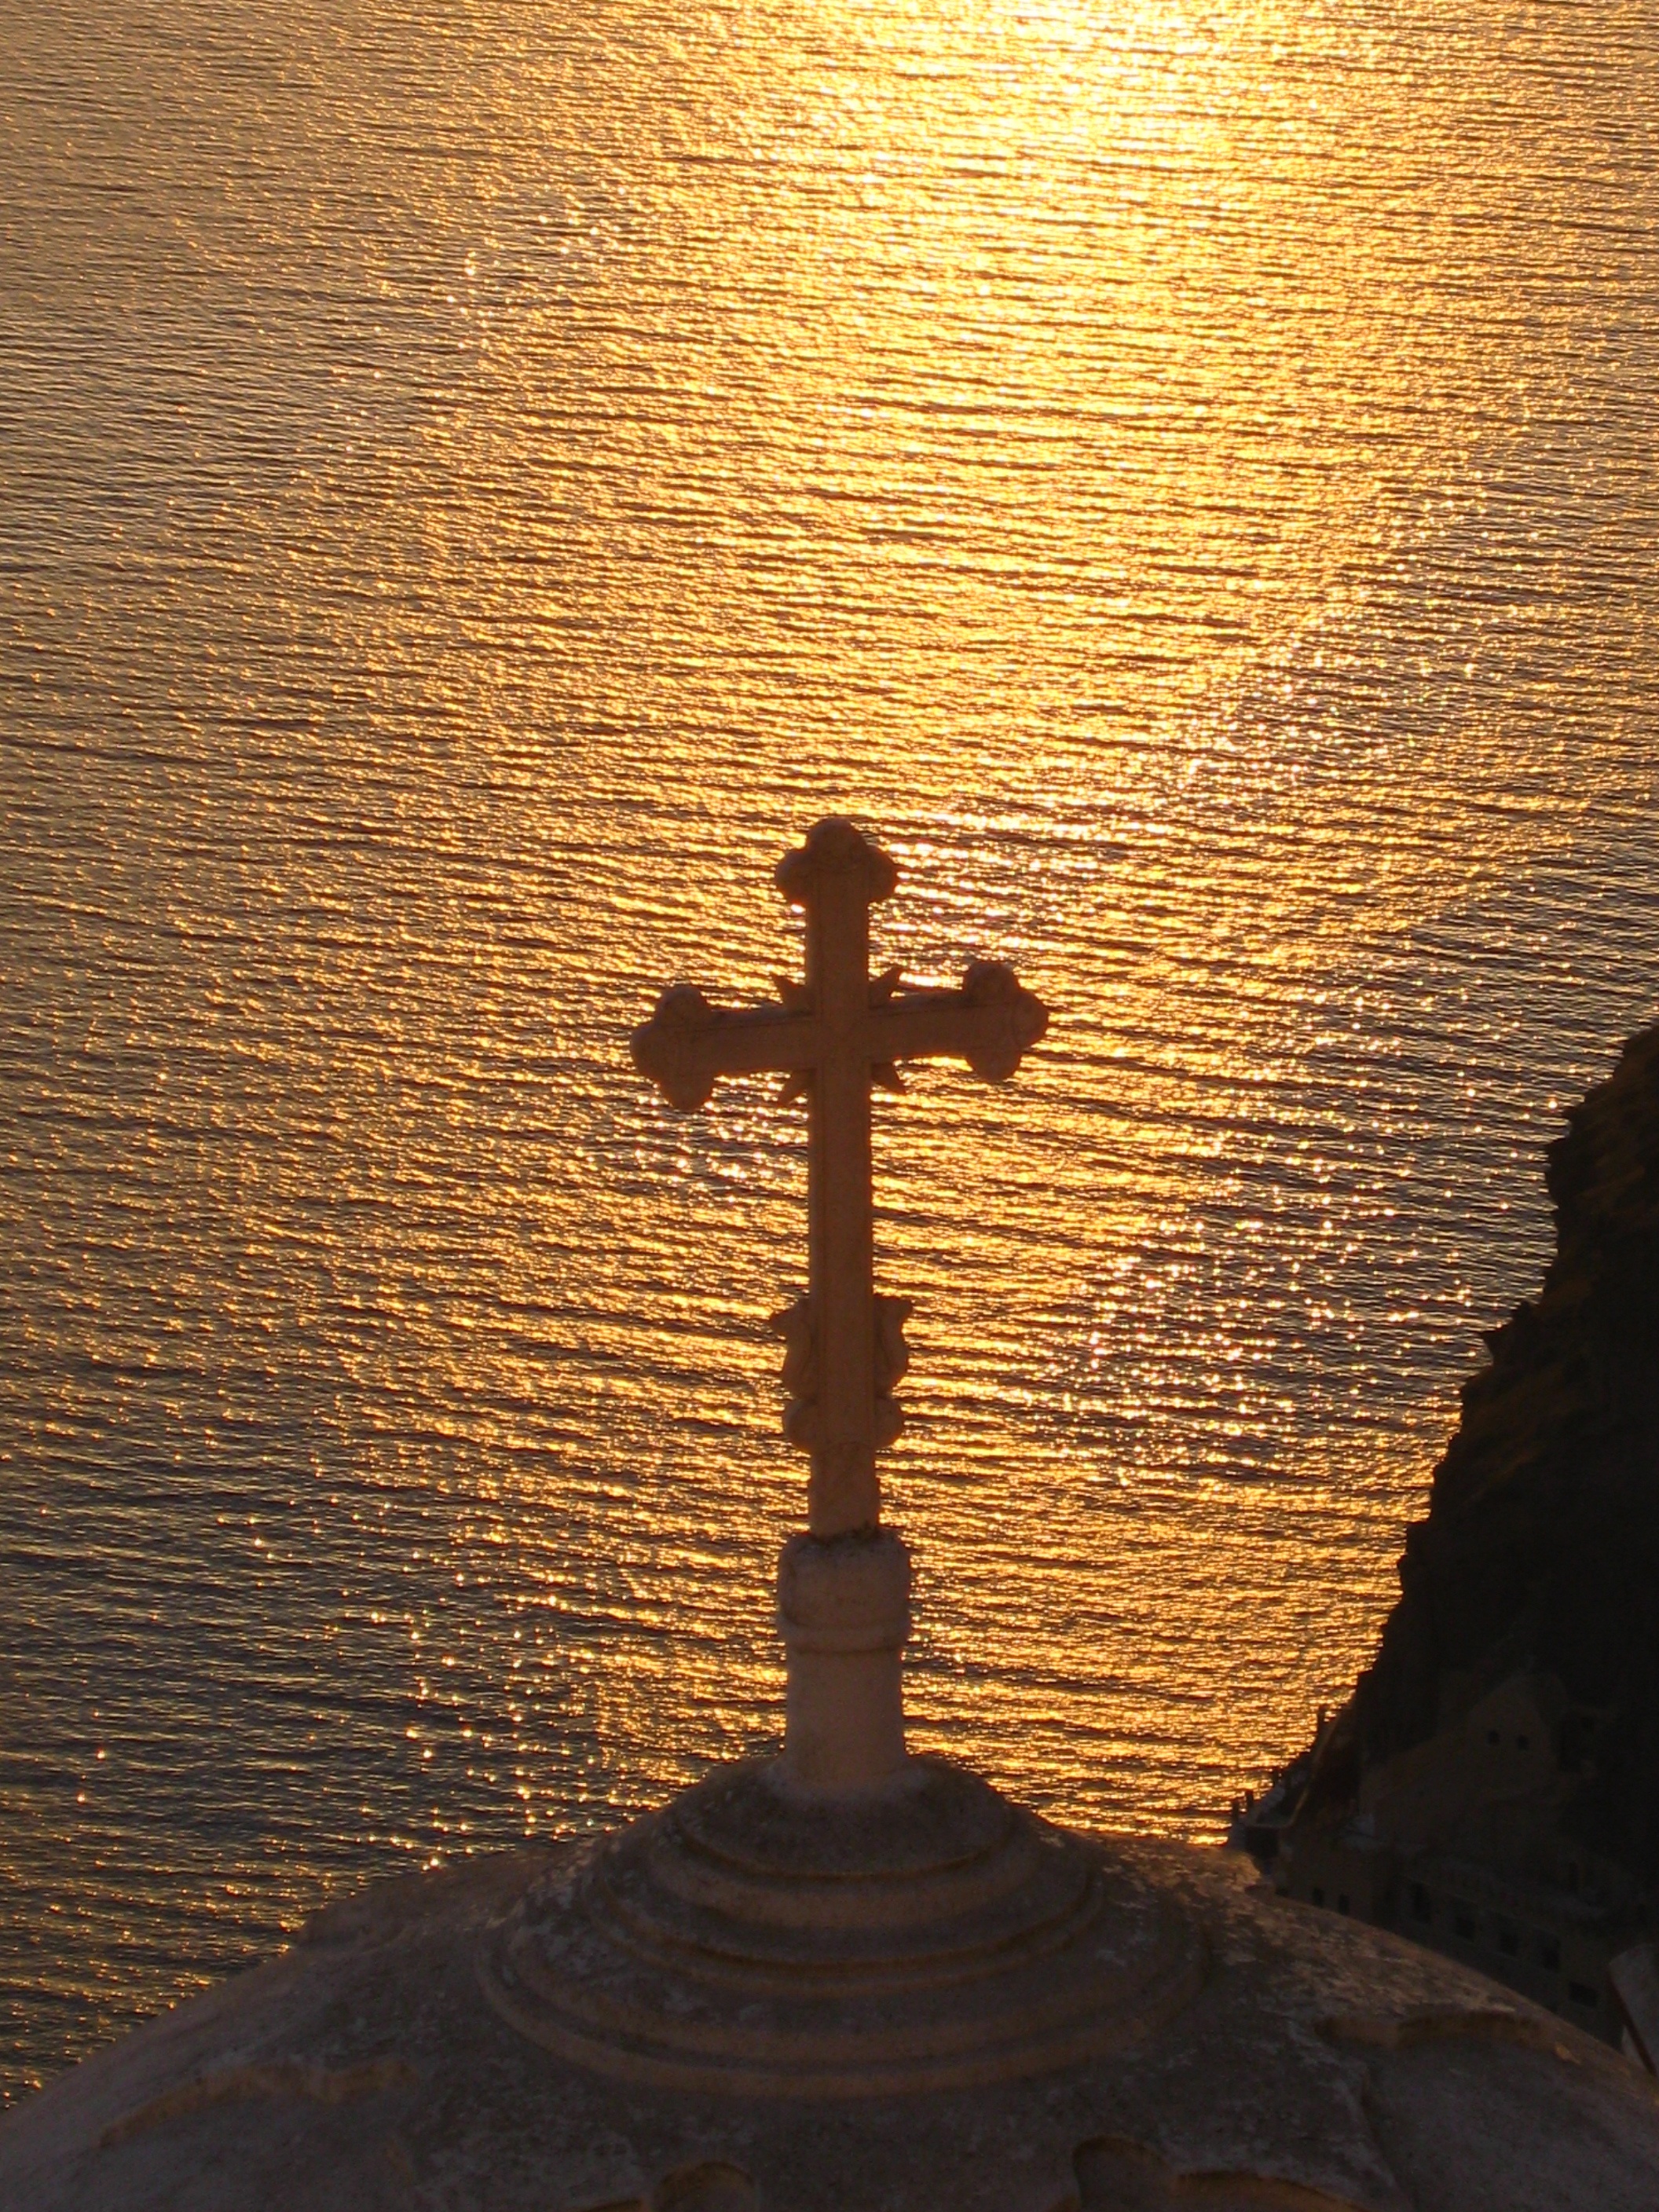
sea, water, rock, light, wood, sunset, sunlight, morning, evening, reflection, church, santorini, temple, mood, ancient history